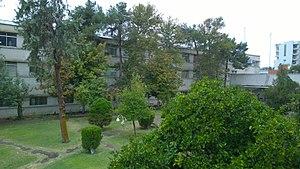
L'université de Chiraz, anciennement connue comme l'université Pahlavi, est une université publique située à Chiraz, en Iran. Dans le dernier classement des universités iraniennes basée sur la production scientifique, l'université de Shiraz est classée troisième parmi les meilleurs axes de recherche et les écoles de la nation. Dans le premier classement des universités d'État et parmi près de 70 universités et instituts d'enseignement supérieur, l'université de Chiraz est classée comme première.